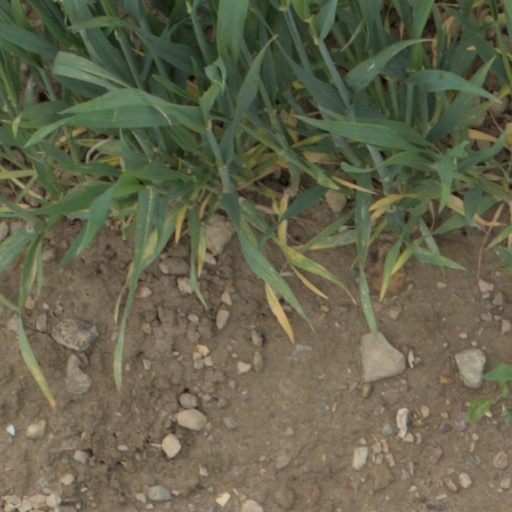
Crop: wheat